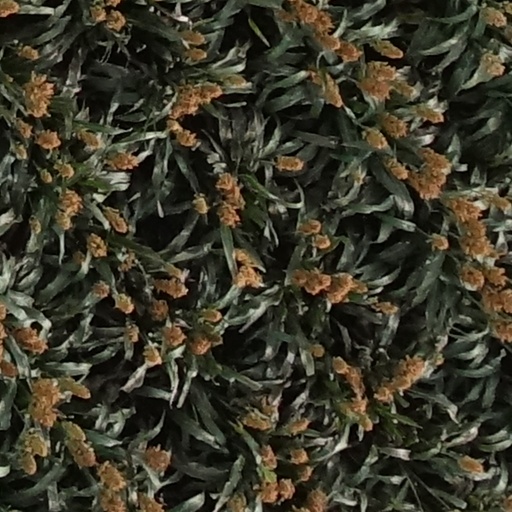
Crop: sorghum